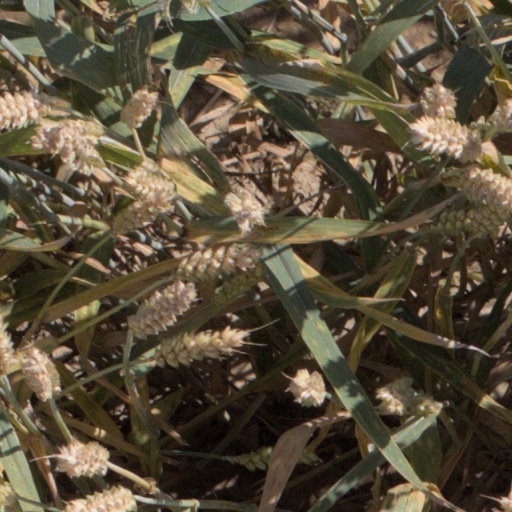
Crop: wheat